Our Lady of Prompt Succor

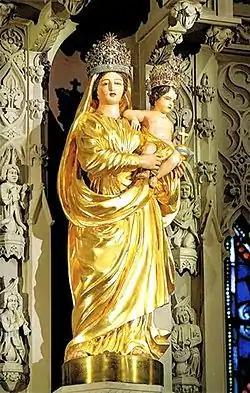
The Canonically crowned image enshrined in the high altar

Our Lady of Prompt Succor is a Roman Catholic title of the Blessed Virgin Mary associated with a wooden devotional image of the Madonna and Child enshrined in New Orleans, Louisiana, United States of America. The image is closely associated with Mother Saint Michel, the Superior of the New Orleans Ursulines.